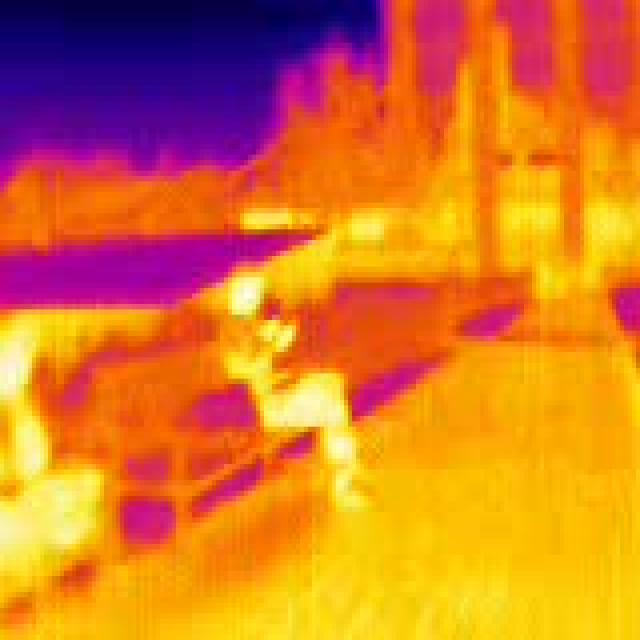
Detected objects:
label: person
label: person